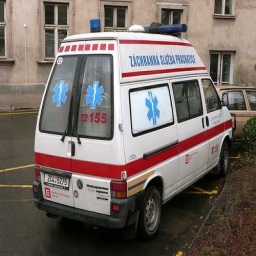
Label: ambulance